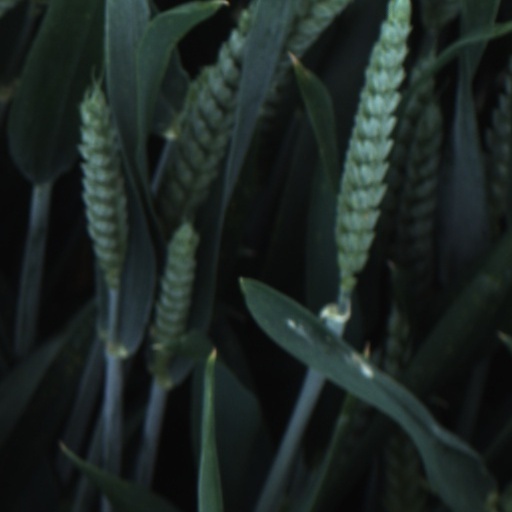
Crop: wheat